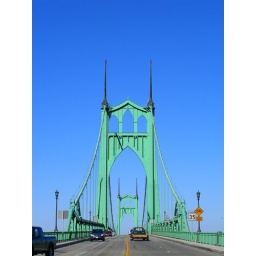
The St. John's bridge near Portland, OR. Designed by the same person that designed San Fransisco's Bay Bridge.